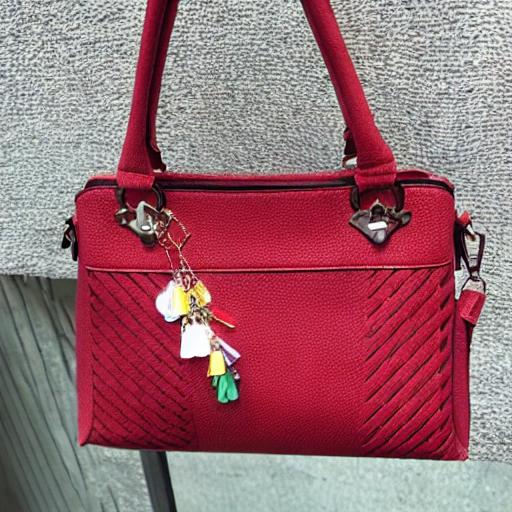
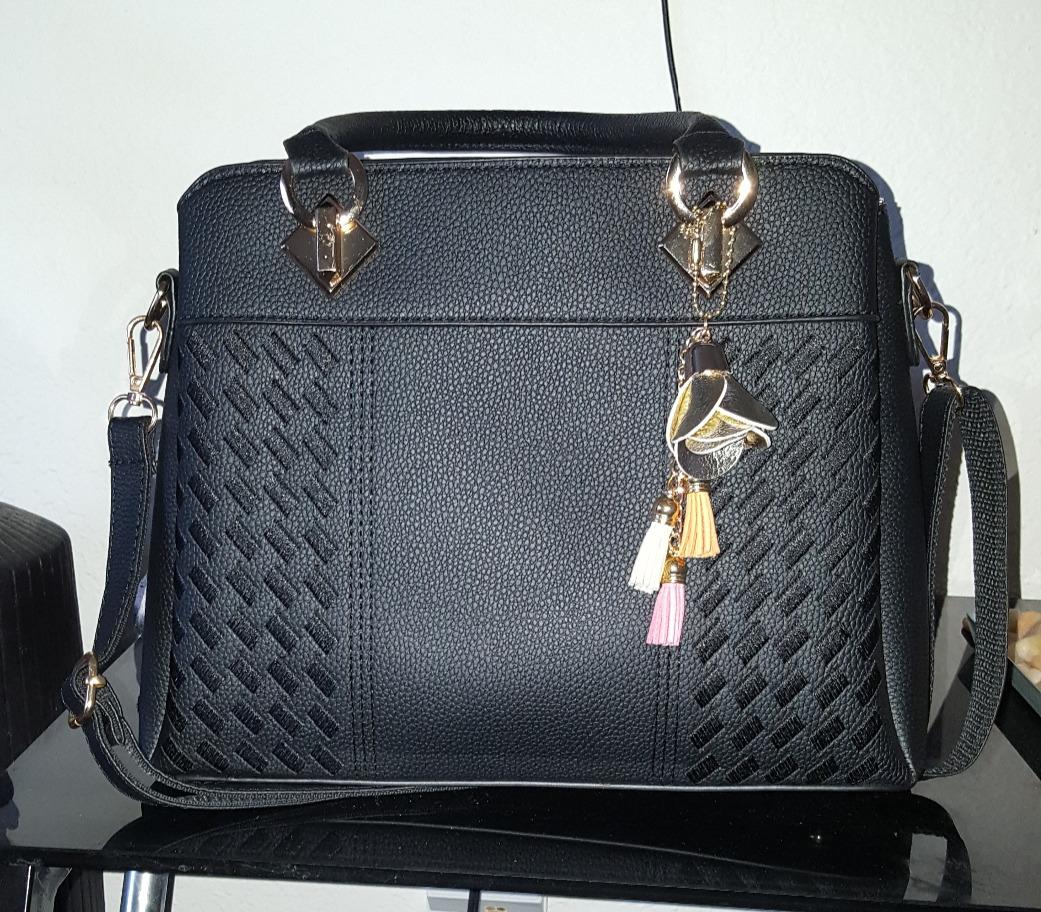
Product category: accessories_handbag
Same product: no